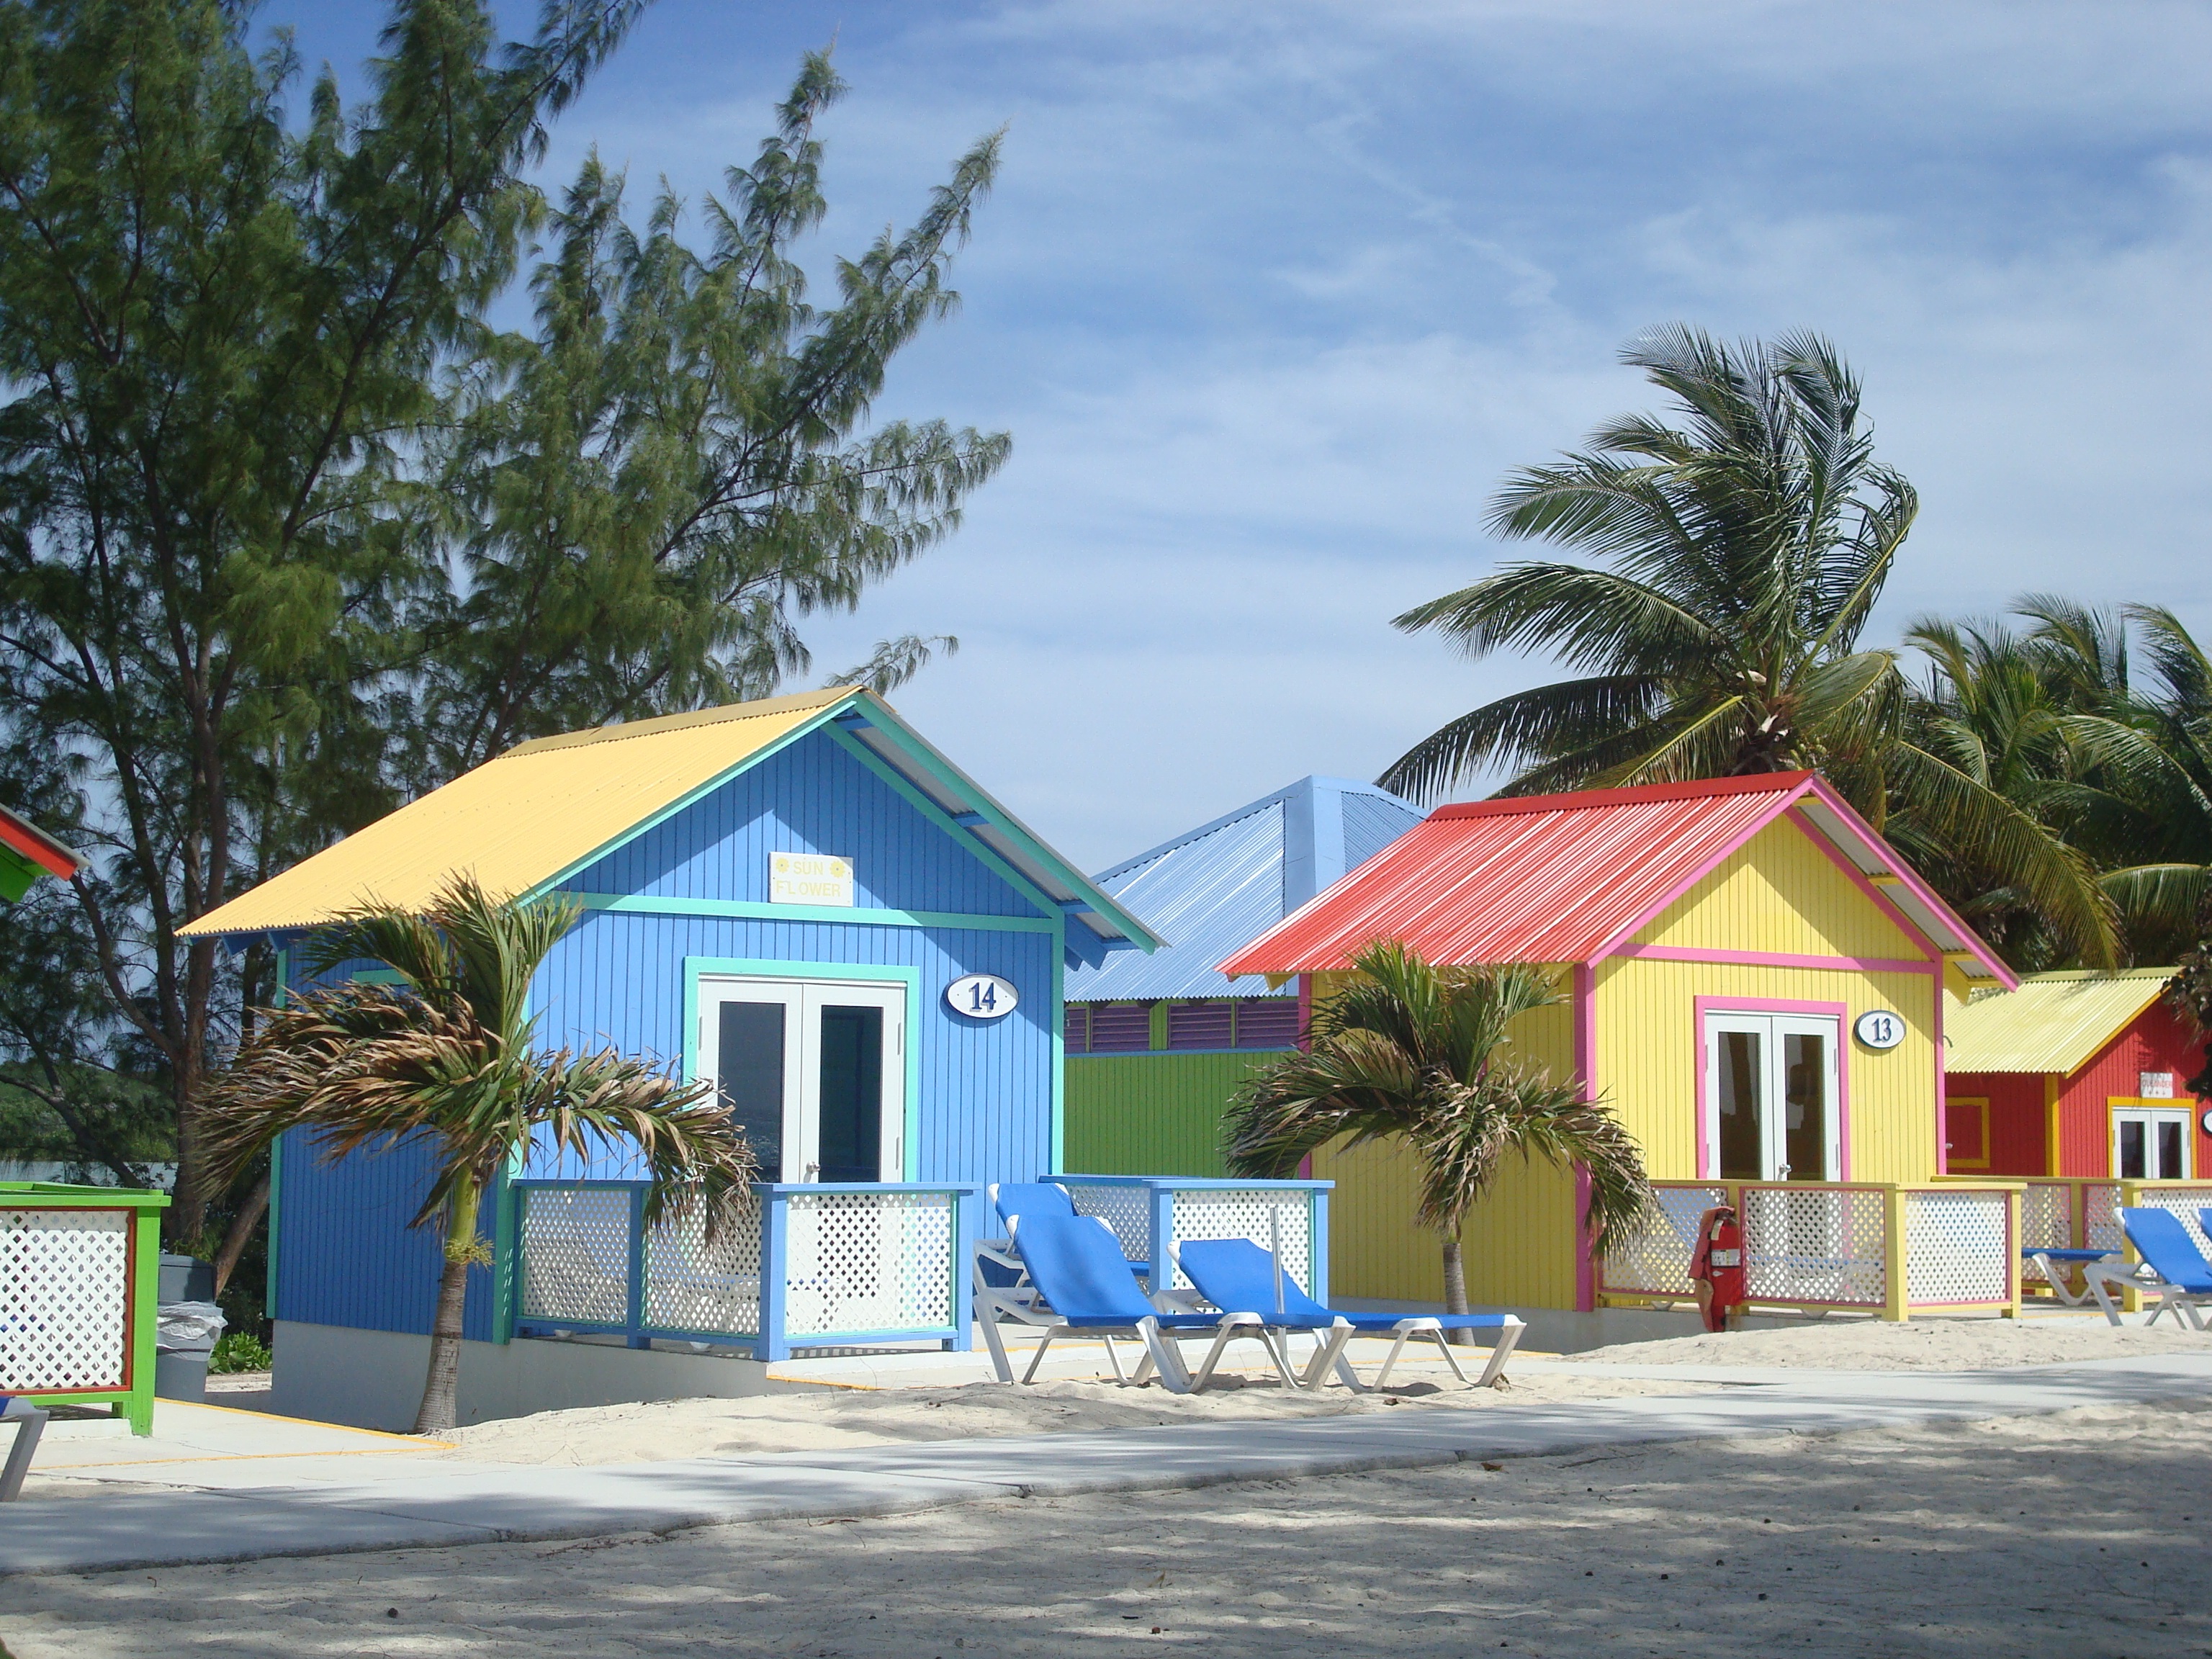
beach, house, home, vacation, hut, village, cottage, property, relaxation, resort, bahamas, estate, caribbean, real estate